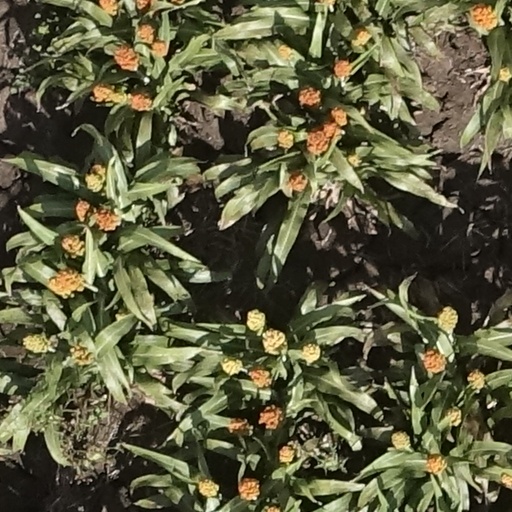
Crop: sorghum